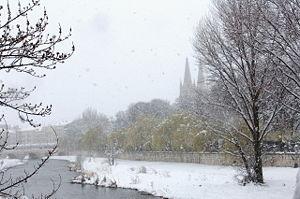
Burgos est une ville du nord de l'Espagne, chef-lieu de la comarca de l'Alfoz de Burgos, dans la Communauté autonome de Castille-et-León, capitale de la province de Burgos. Elle est traversée par la rivière Arlanzón, qui appartient au bassin du Duero.